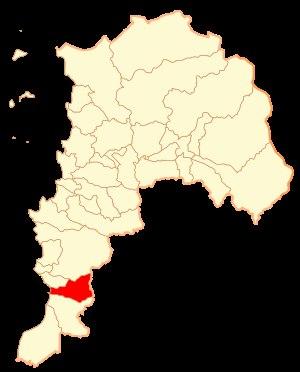
Carthagène est une ville et une commune du Chili faisant partie de la Province de San Antonio, elle-même rattachée dans la région de Valparaiso. En 2016, sa population s'élevait à 17 978 habitants. La superficie de la commune est de 246 km².